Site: brandenburg
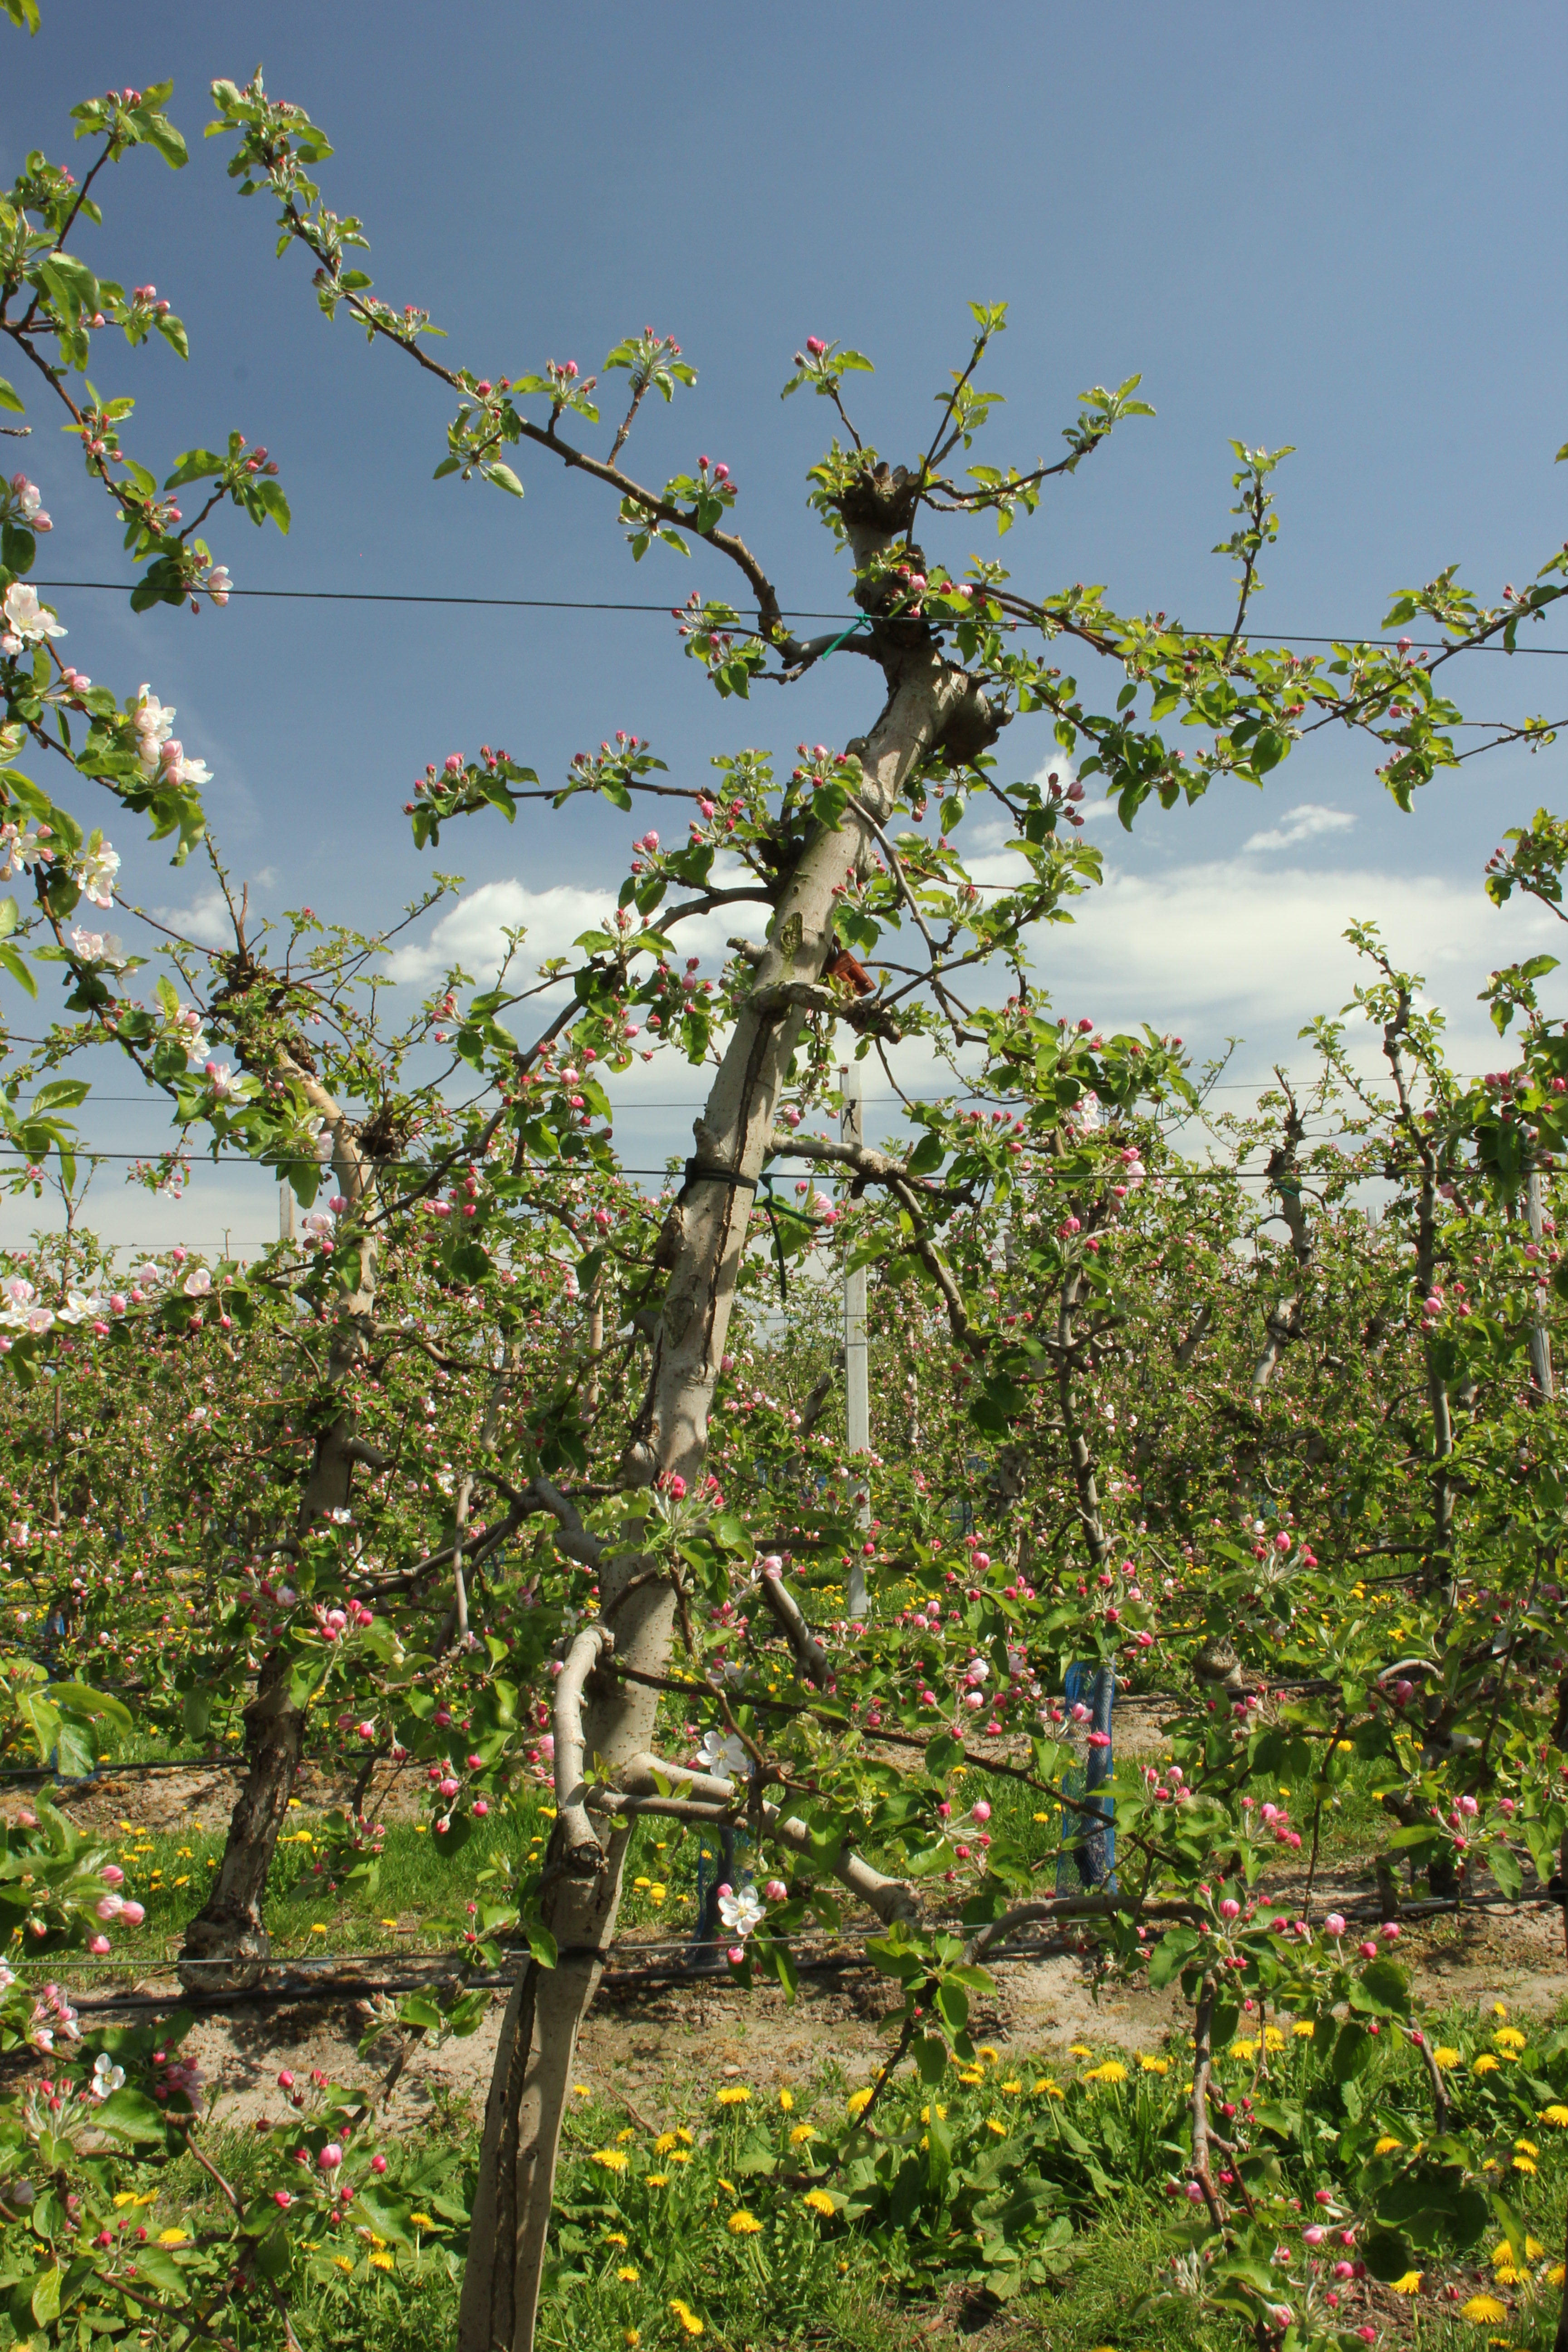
Growth stage (BBCH 57): Inflorescence emergence